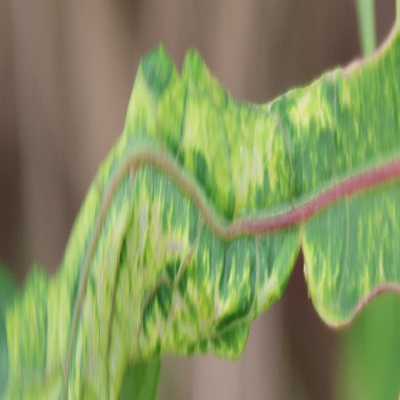
Crop: Cassava
Condition: mosaic